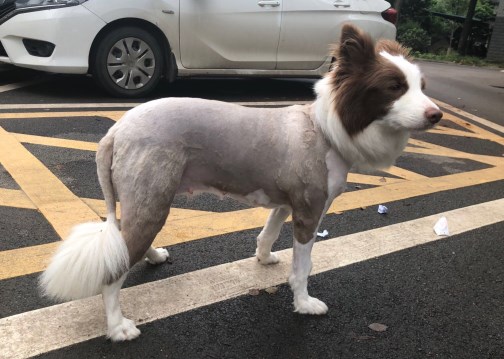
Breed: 2594-n000109-Border_collie